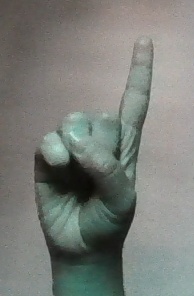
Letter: bb